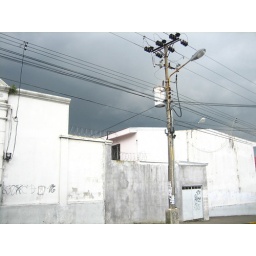
white walls in a dark storm